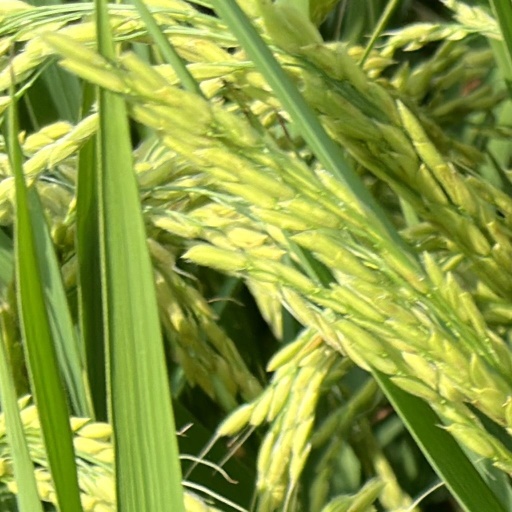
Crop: rice